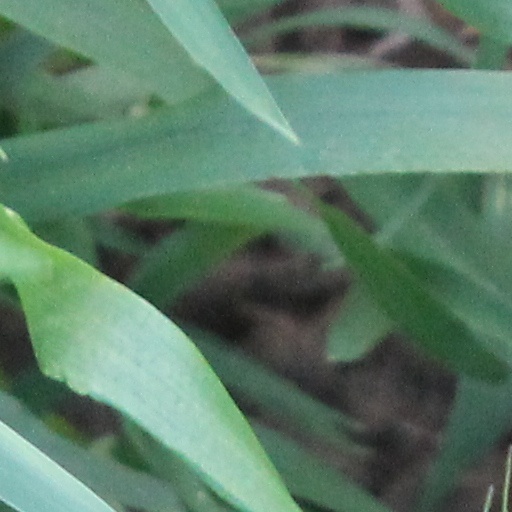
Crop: wheat